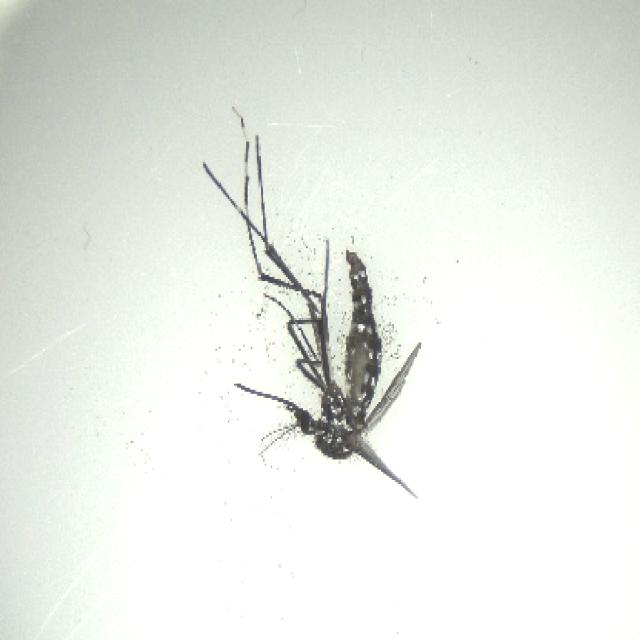
Species: aedes_albopictus